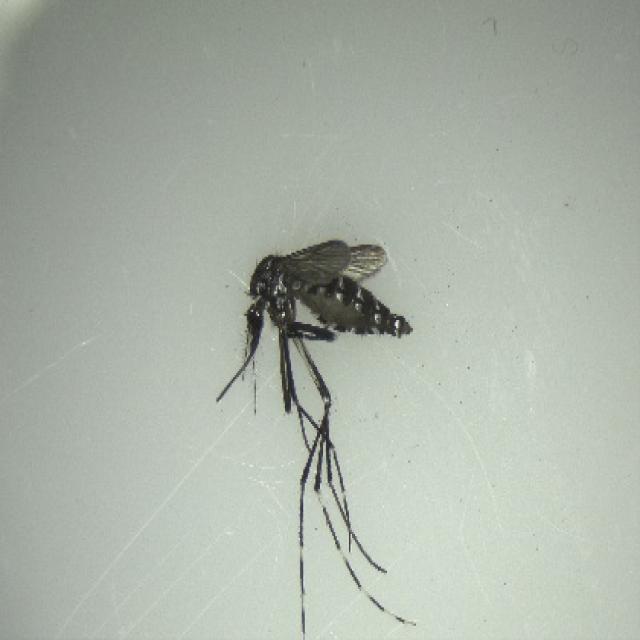
Species: aedes_albopictus